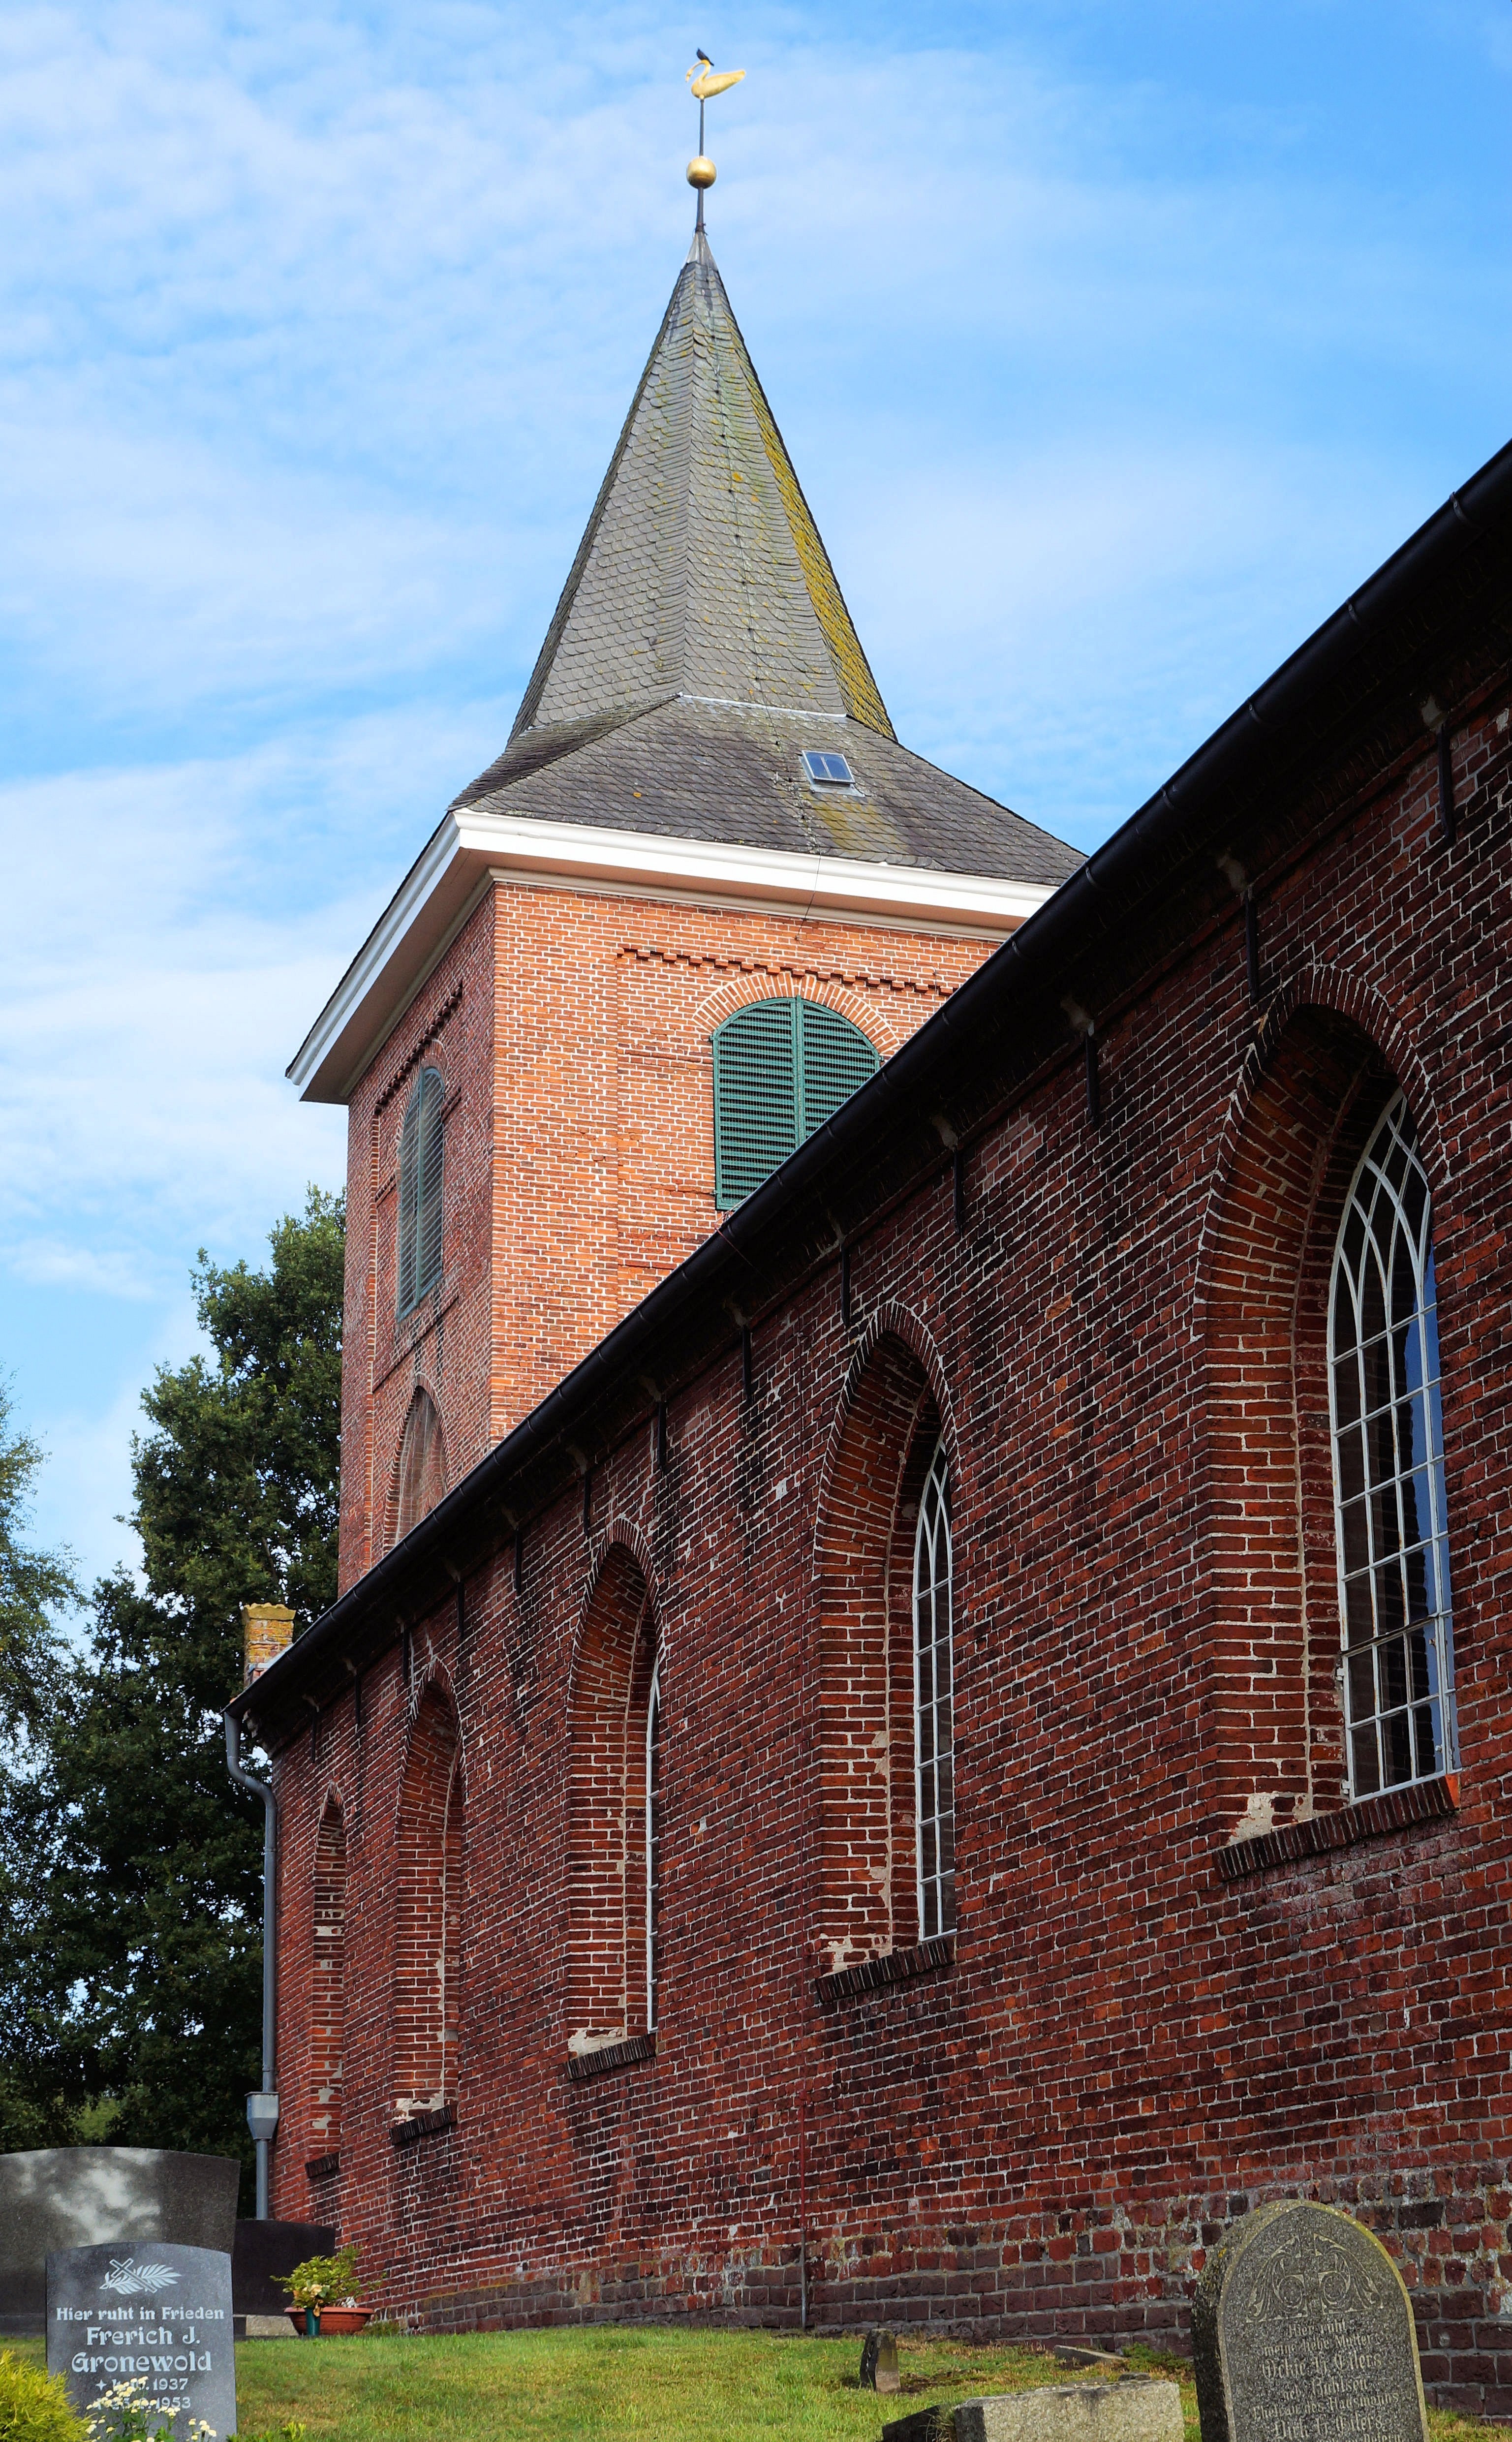
architecture, house, building, tower, facade, church, chapel, rest, cemetery, gothic, place of worship, steeple, monastery, believe, harmony, rural area